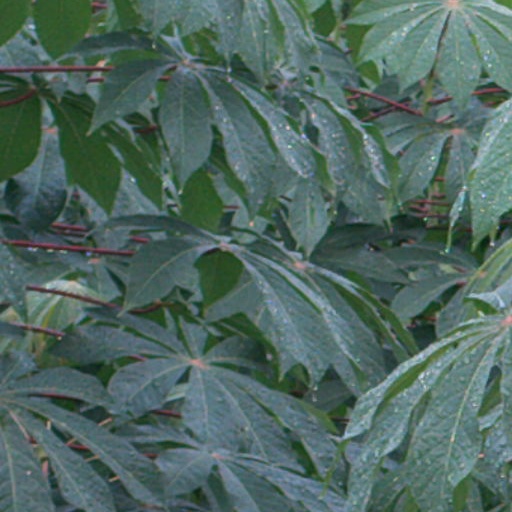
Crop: cassava